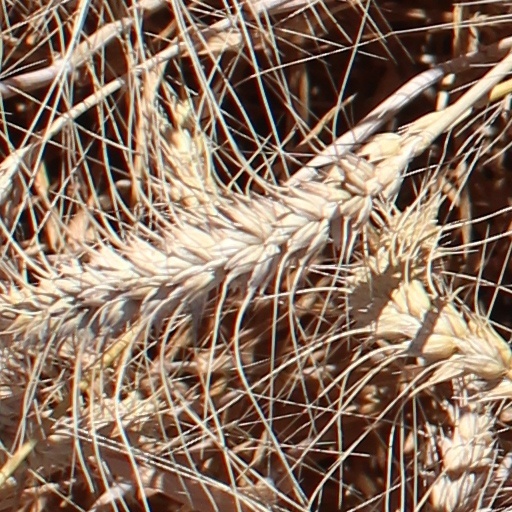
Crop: wheat